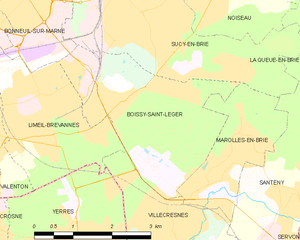
Carte des communes françaises Boissy-Saint-Léger